Angoumois grain moth

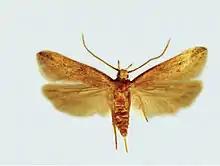
A specimen collected by CSIRO

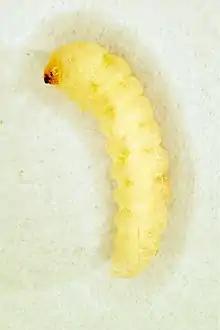
An Angoumois grain moth larva

The Angoumois grain moth (Sitotroga cerealella) is a species of the Gelechiidae moth family, commonly referred to as the "rice grain moth". It is most abundant in the temperate or tropical climates of India, China, South Africa, Indonesia, Malaysia, Japan, Egypt and Nigeria, with its location of origin being currently unknown. It is most commonly associated as a pest of field and stored cereal grains as they burrow within the kernel grains of crop plants, rendering them unusable for human consumption. By laying eggs between the grains themselves and hatching at a later time, often during the processing, transportation or storage stages, the moth can be transported to households or countries presently free of Angoumois grain moth infestations. Thus, constant protection against the Angoumois grain moth is required for grain up till the time of consumption.